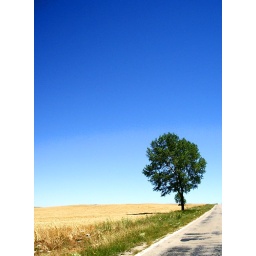
Shot from the car window on a long, hot drive in North Spain.